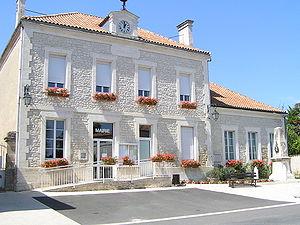
mairie de Douzat
Douzat est une commune du Sud-Ouest de la France, située dans le département de la Charente.